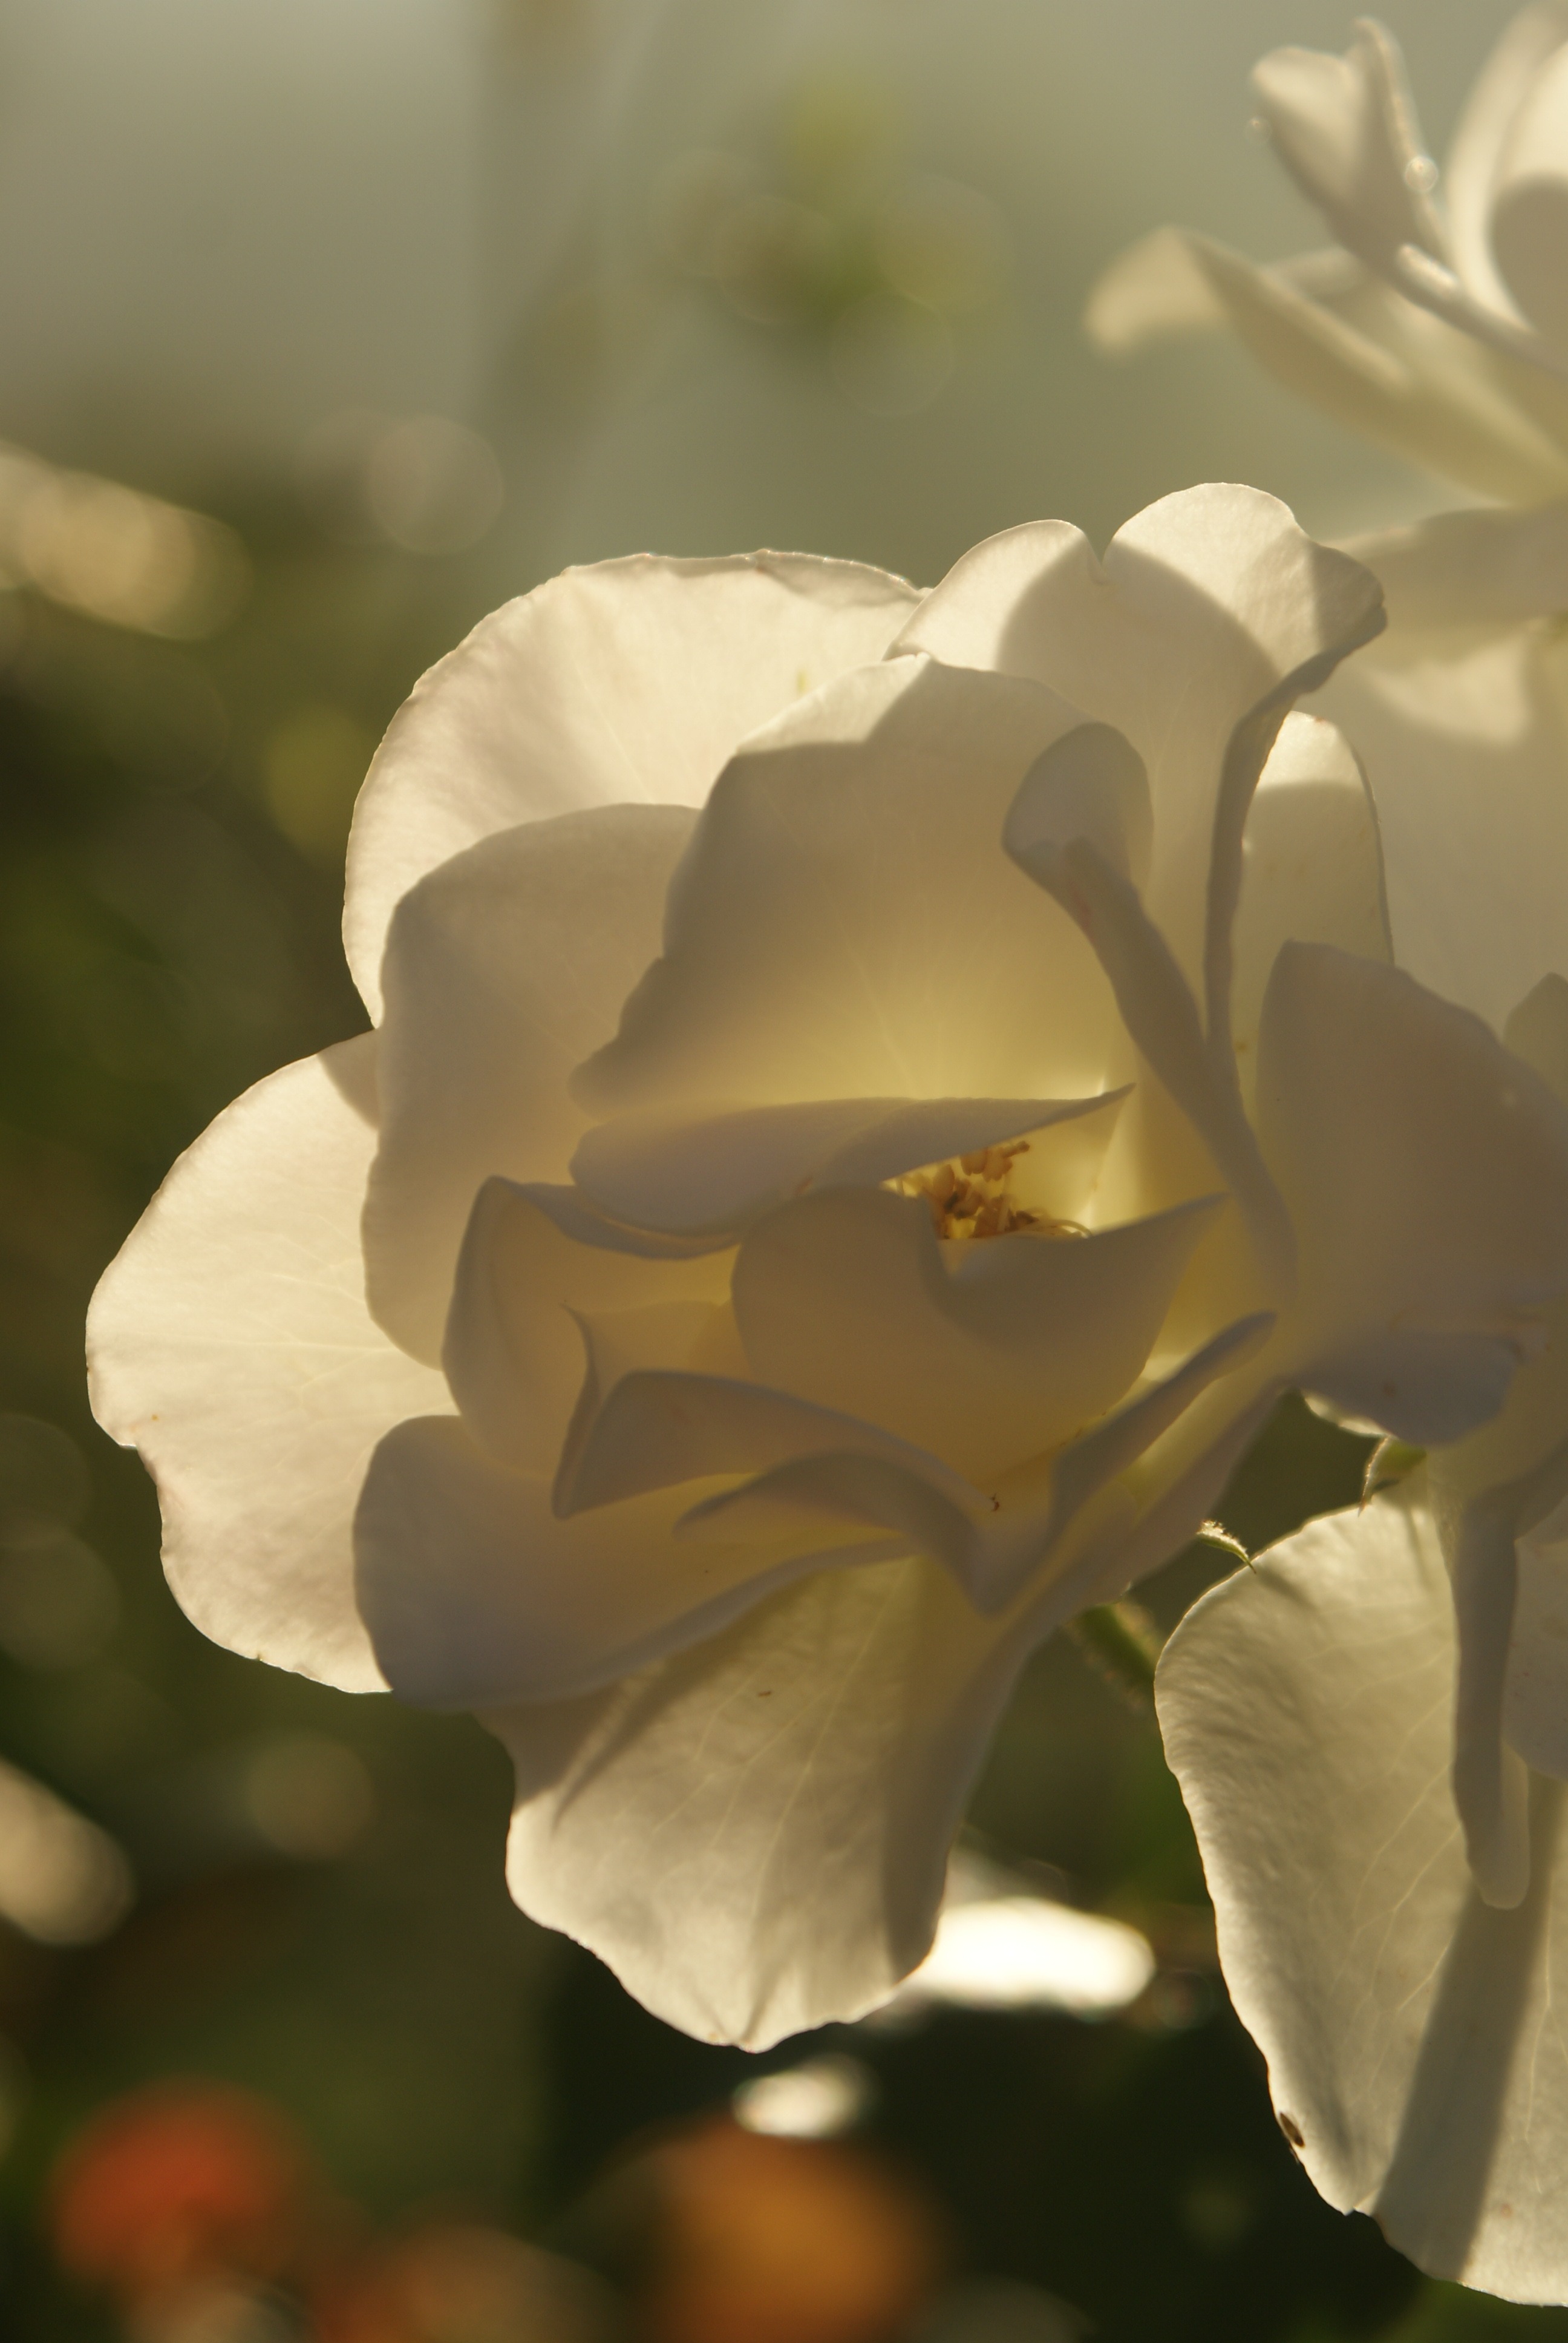
nature, branch, blossom, plant, white, photography, sunlight, leaf, flower, petal, bloom, rose, botany, yellow, flora, close up, shrub, fragrance, wild rose, back light, macro photography, flowering plant, rose family, plant stem, land plant